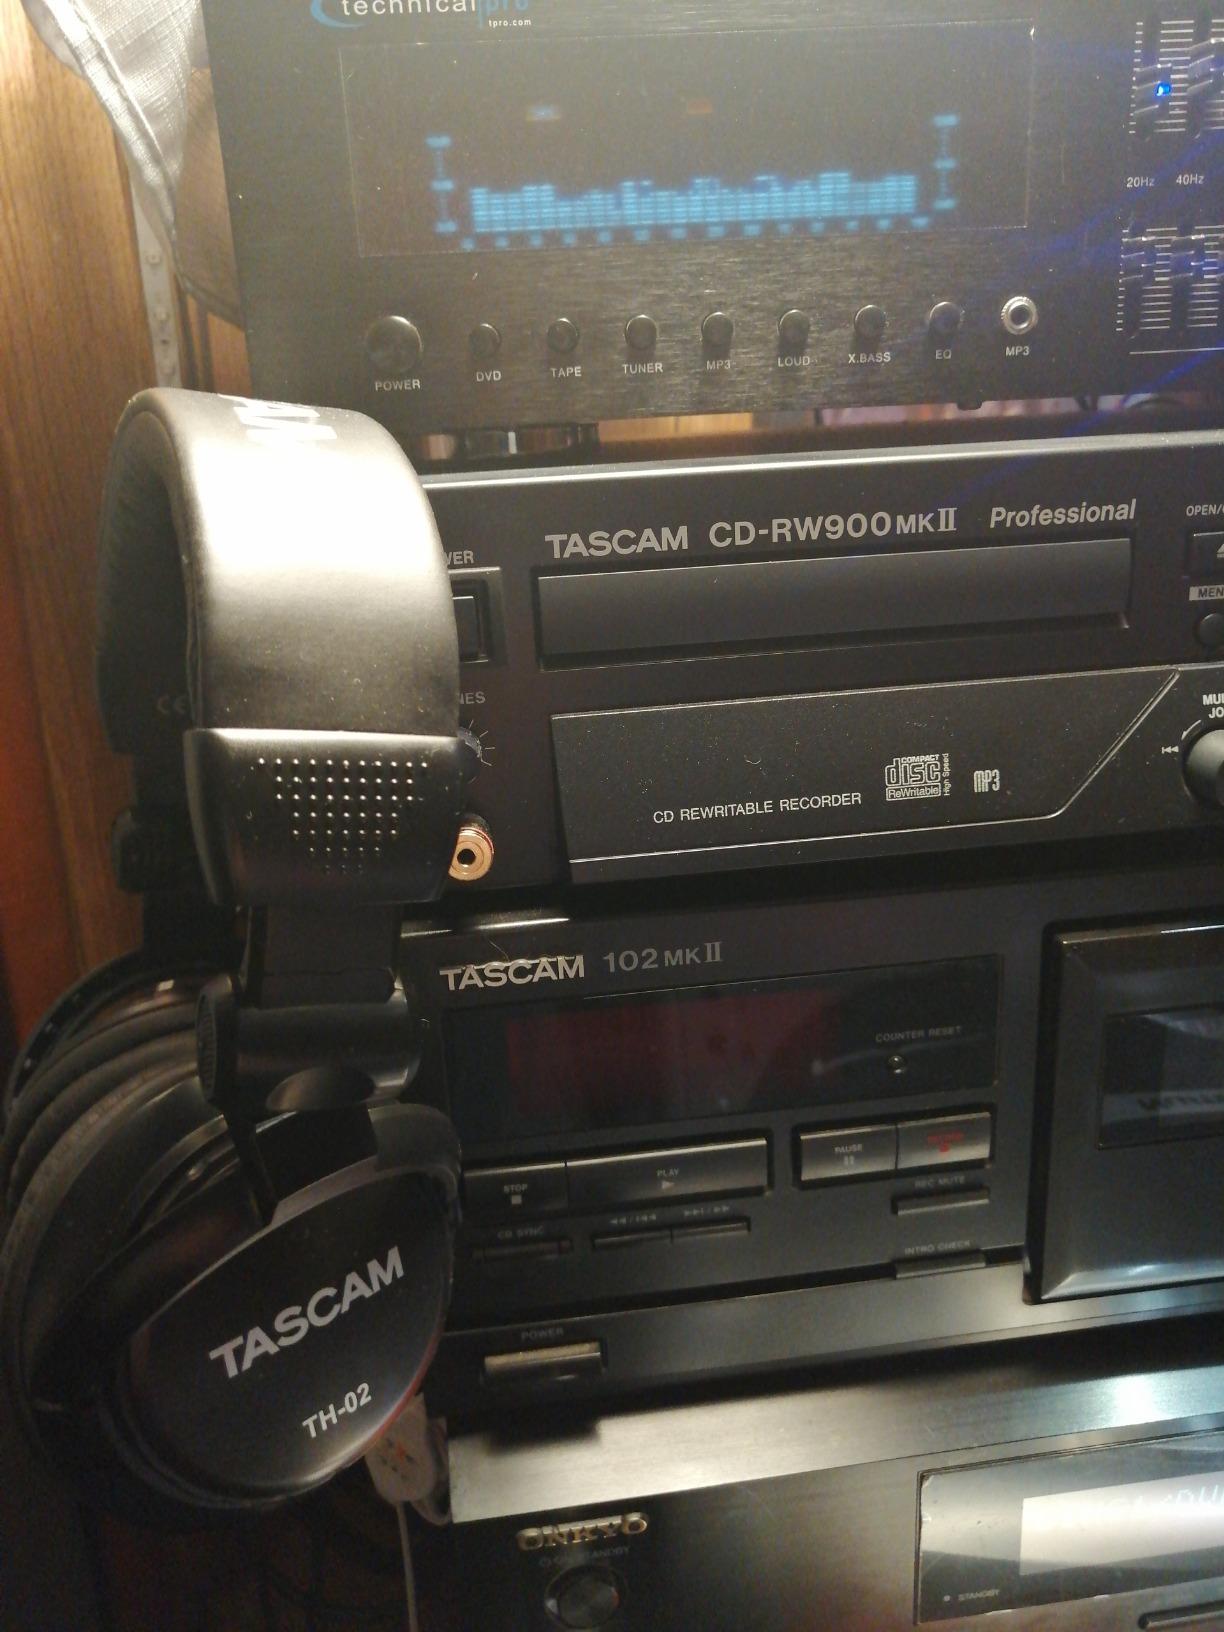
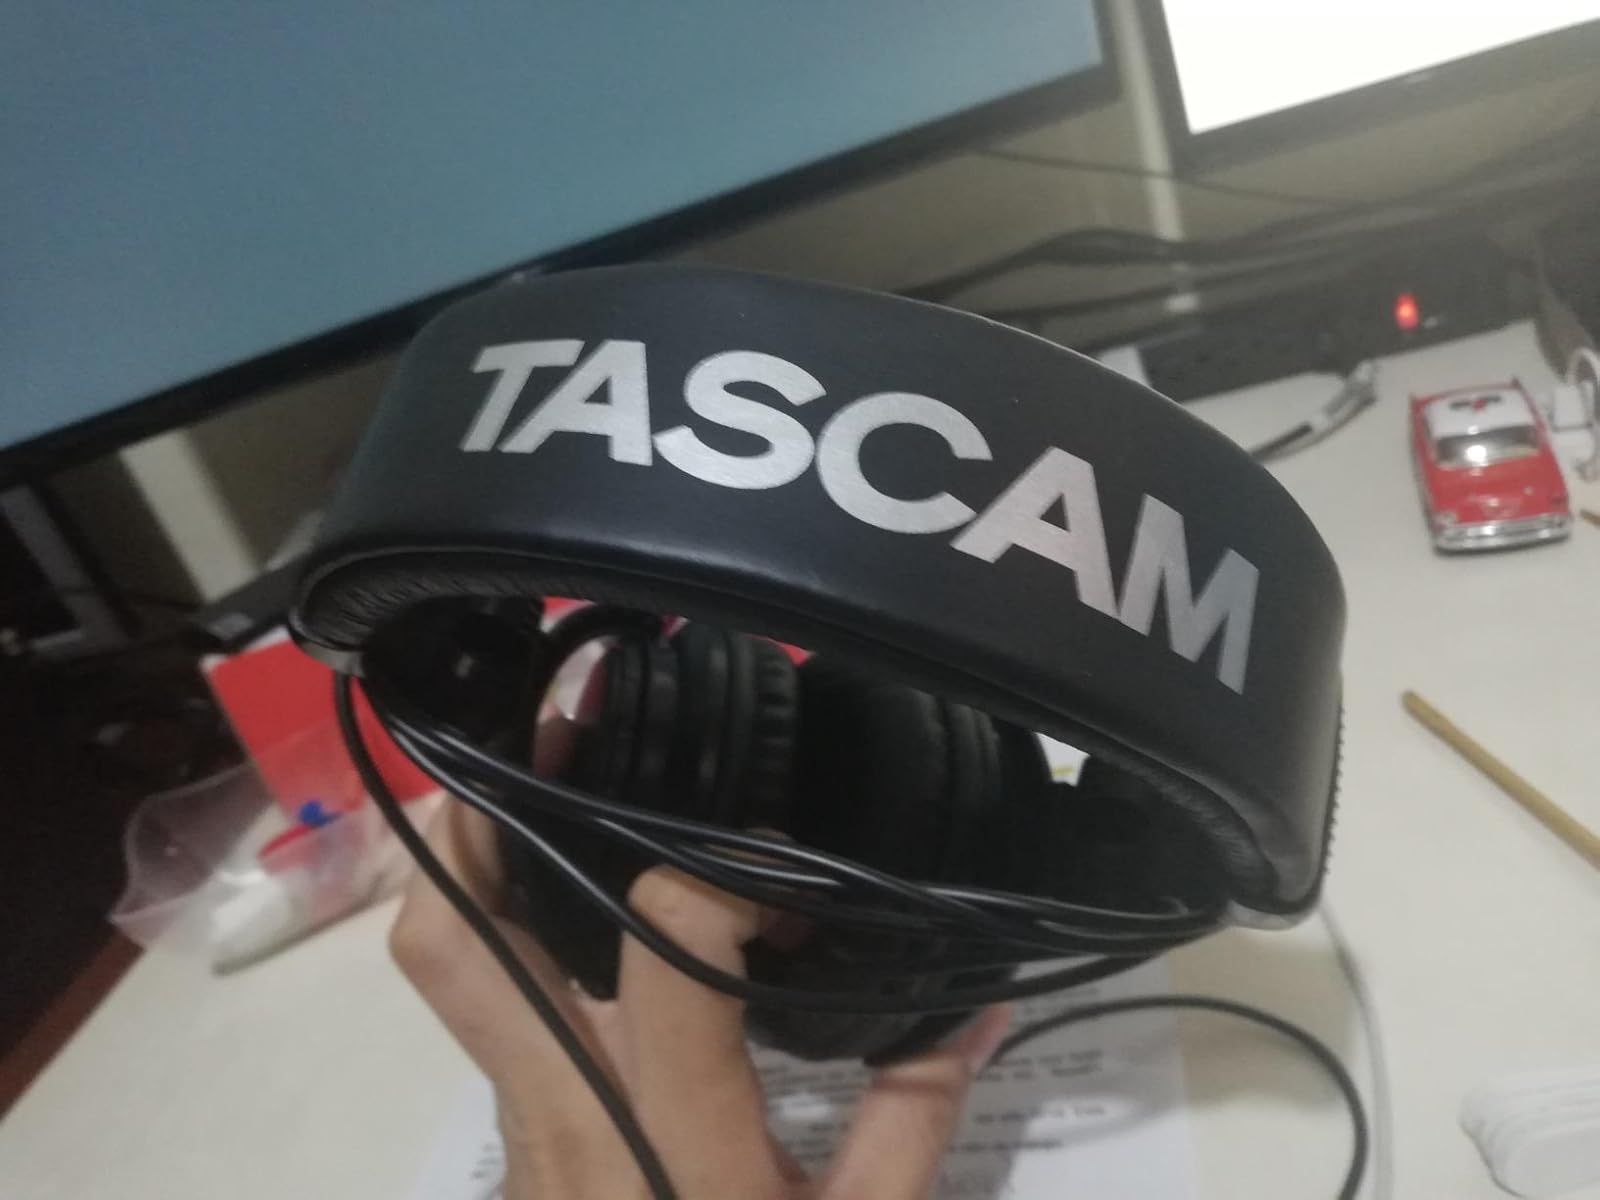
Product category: headphones
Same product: yes